Heather Podesta

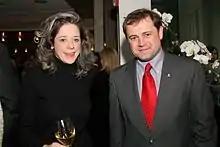
Heather Podesta and United States House of Representatives Tom Perriello from Virginia's 5th Congressional District in 2009

Podesta was once known for supporting and advising Democratic candidates across the country. In the 2012 federal election cycle, Podesta and her colleagues bundled more than $300,000 on behalf of the Democratic Senatorial Campaign Committee, Democratic Congressional Campaign Committee, the Senate Majority PAC, and individual Democratic candidates.